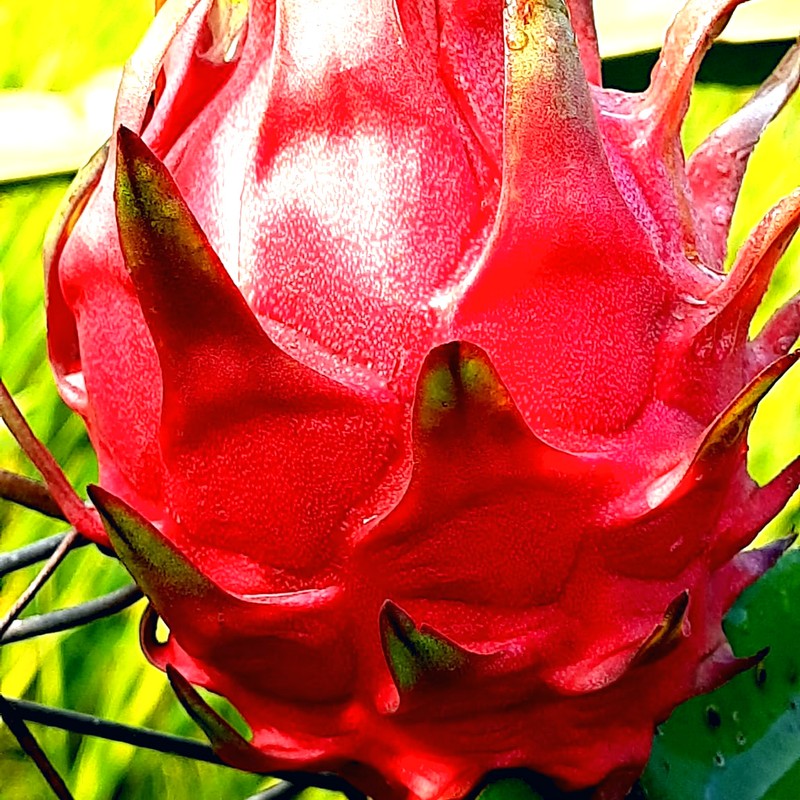
Label: Fresh Dragon Fruit